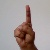
The image shows a hand gesture representing the letter 'D' in Indian Sign Language.